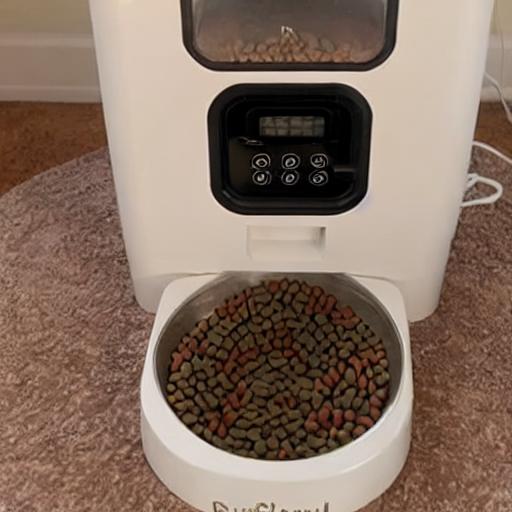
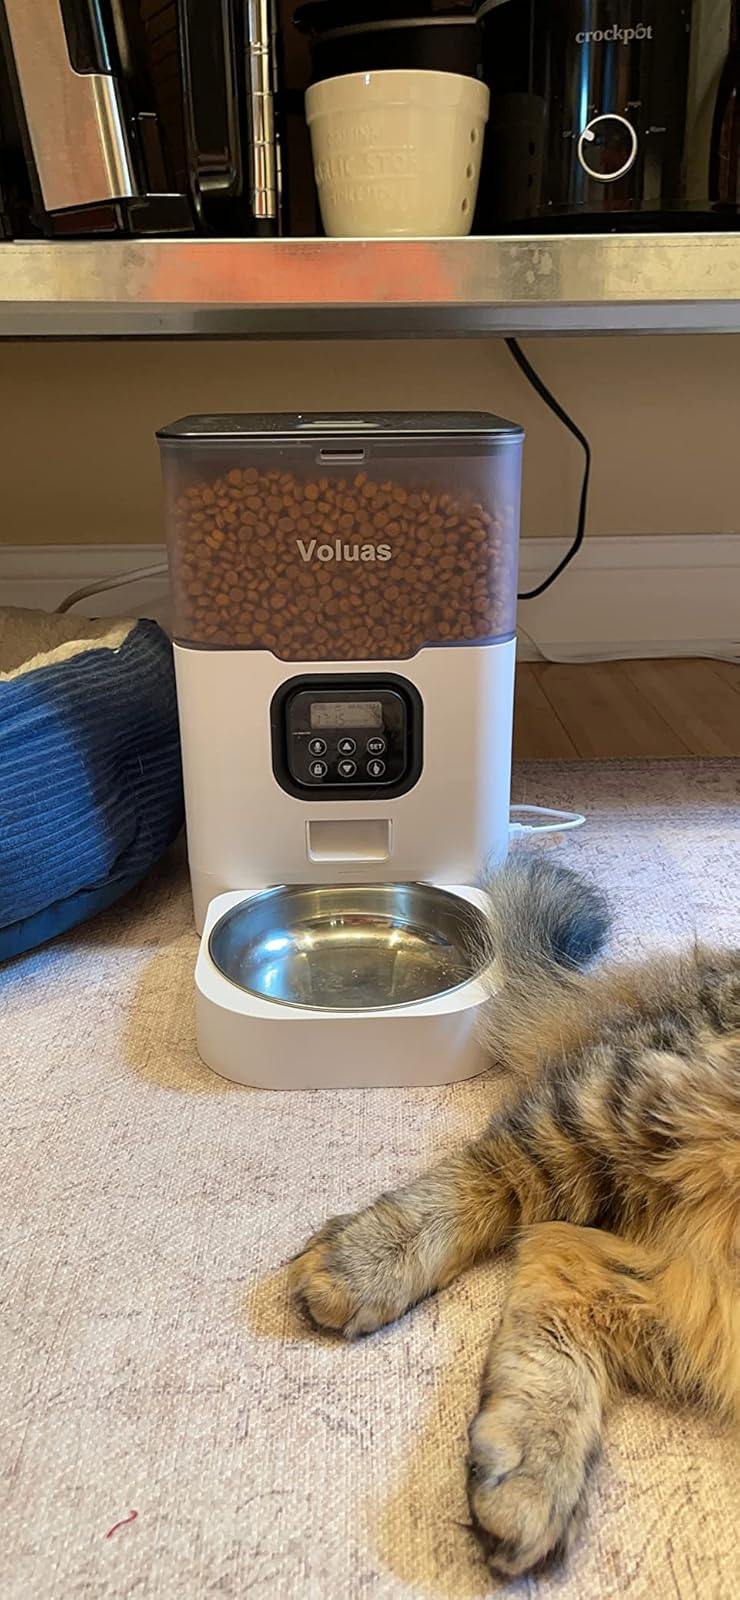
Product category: items_feeder
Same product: no